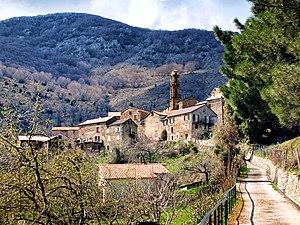
Rusio est une commune française située dans la circonscription départementale de la Haute-Corse et la collectivité territoriale de Corse. Elle appartient à l'ancienne piève de Vallerustie, en Castagniccia.